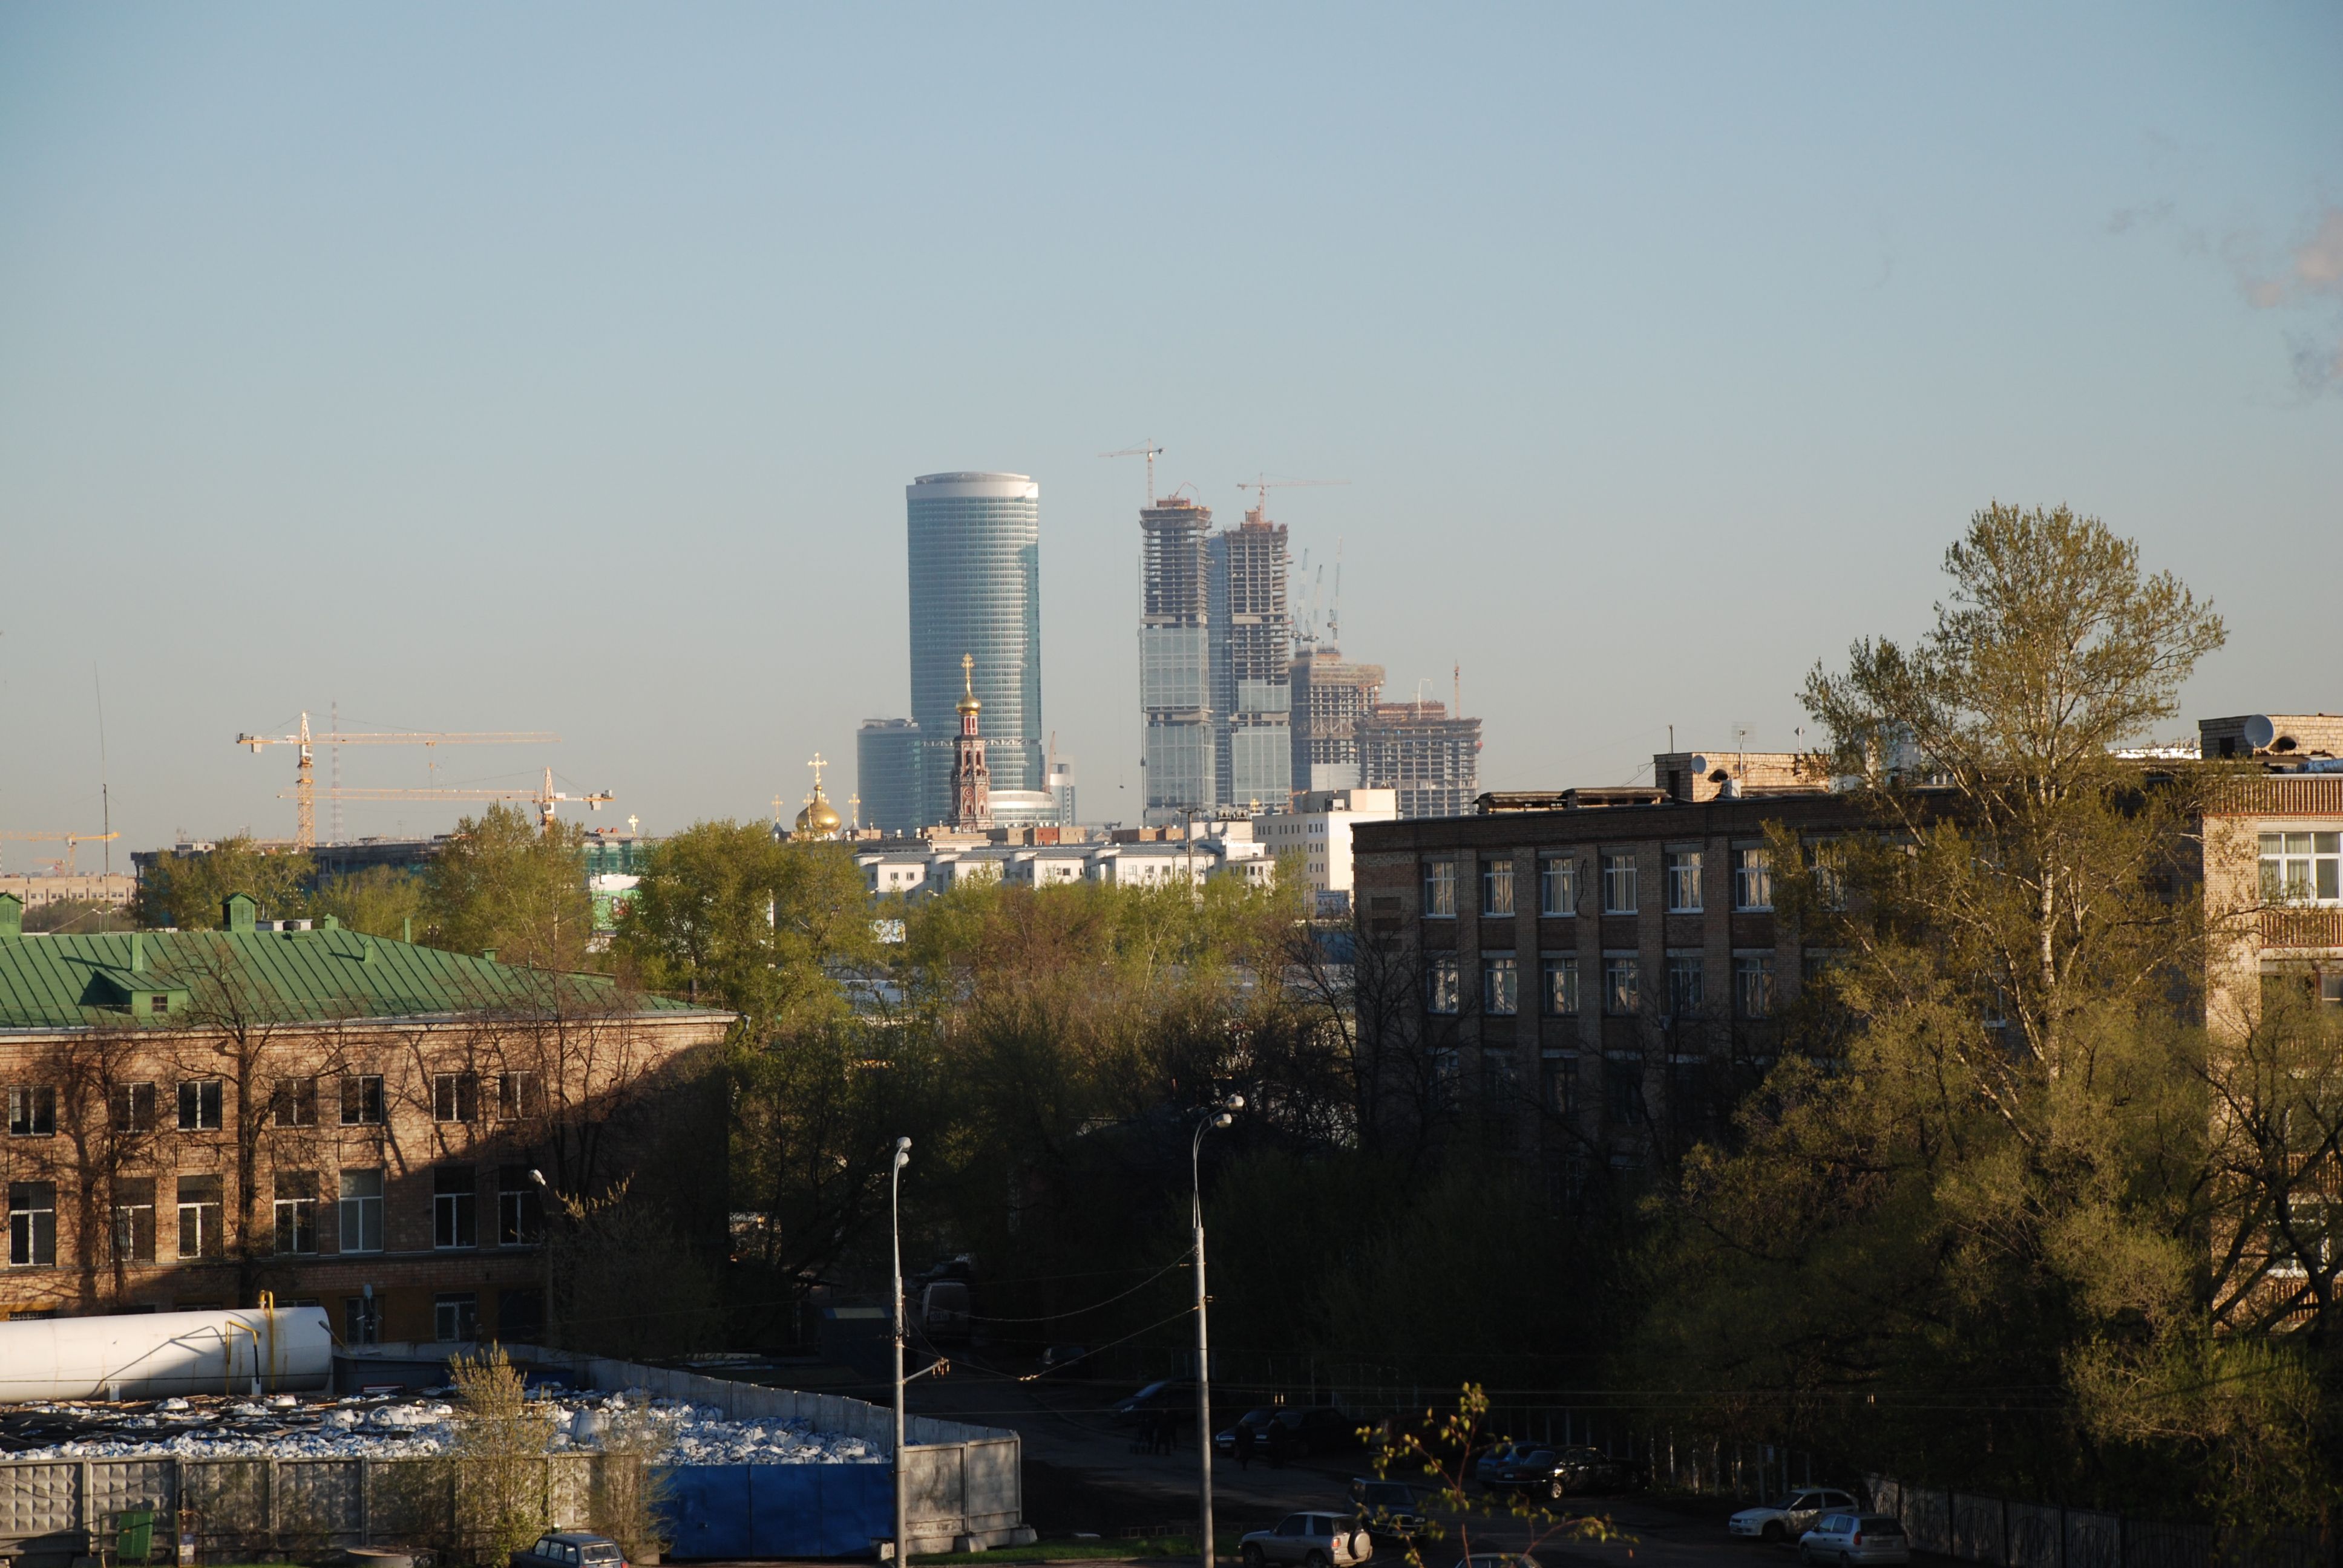
skyline, morning, city, skyscraper, cityscape, downtown, travel, transport, reflection, landmark, nikon, stadium, waterway, tower block, moscow, russia, d80, cityscapes, moskau, nikond80, moscou, moscu, urban area, geographical feature, human settlement, metropolitan area